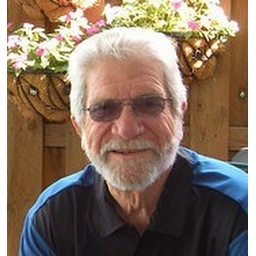
Tom in blue shirt